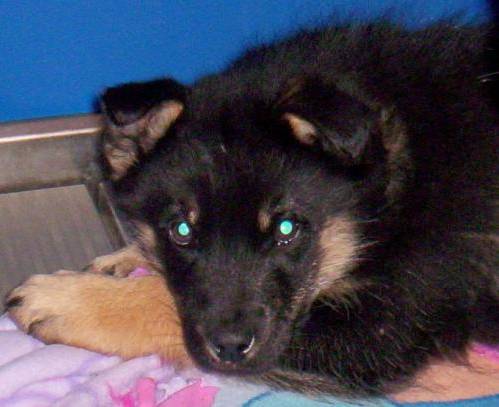
Label: dog